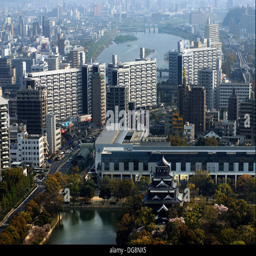
feudal castle in the center